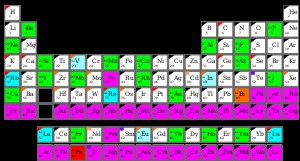
Monoisotopisk grundstof
      Monoisotopisk og mononuklidisk grundstof